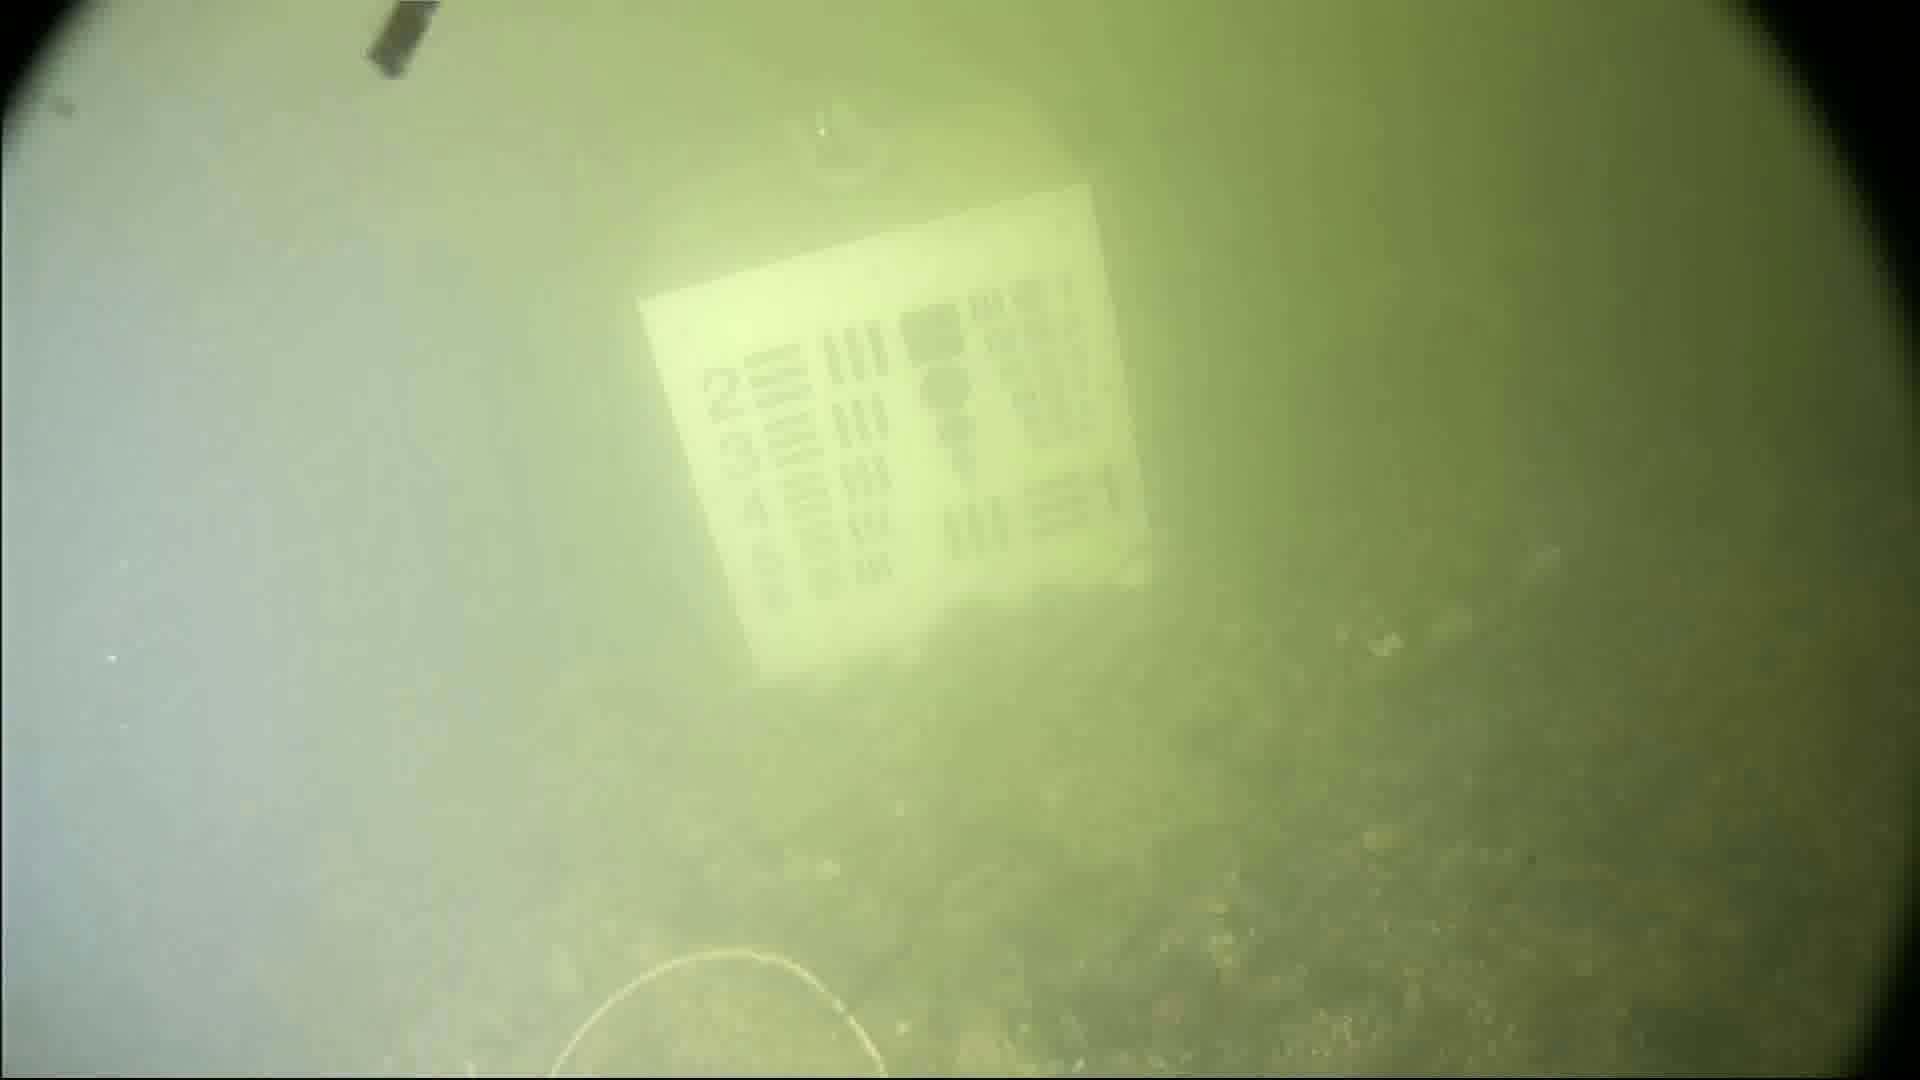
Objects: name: crab